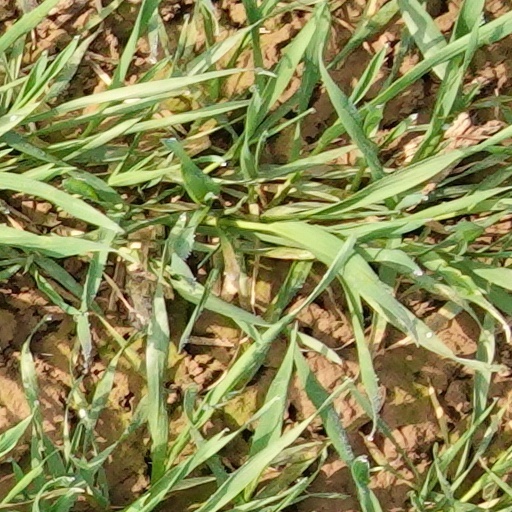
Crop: wheat